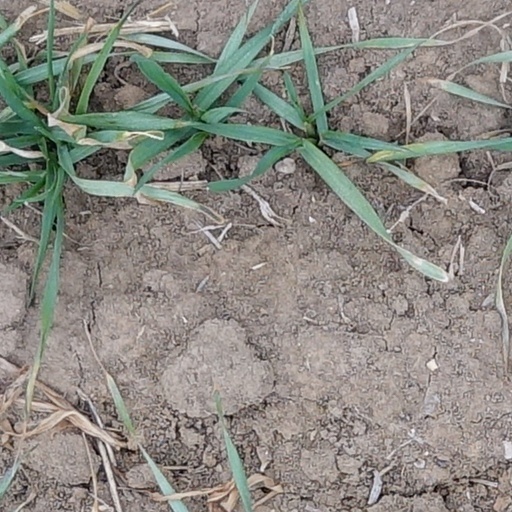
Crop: wheat